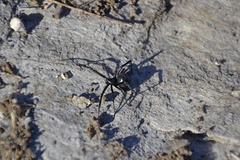
Species: Lactrodectus_hesperus